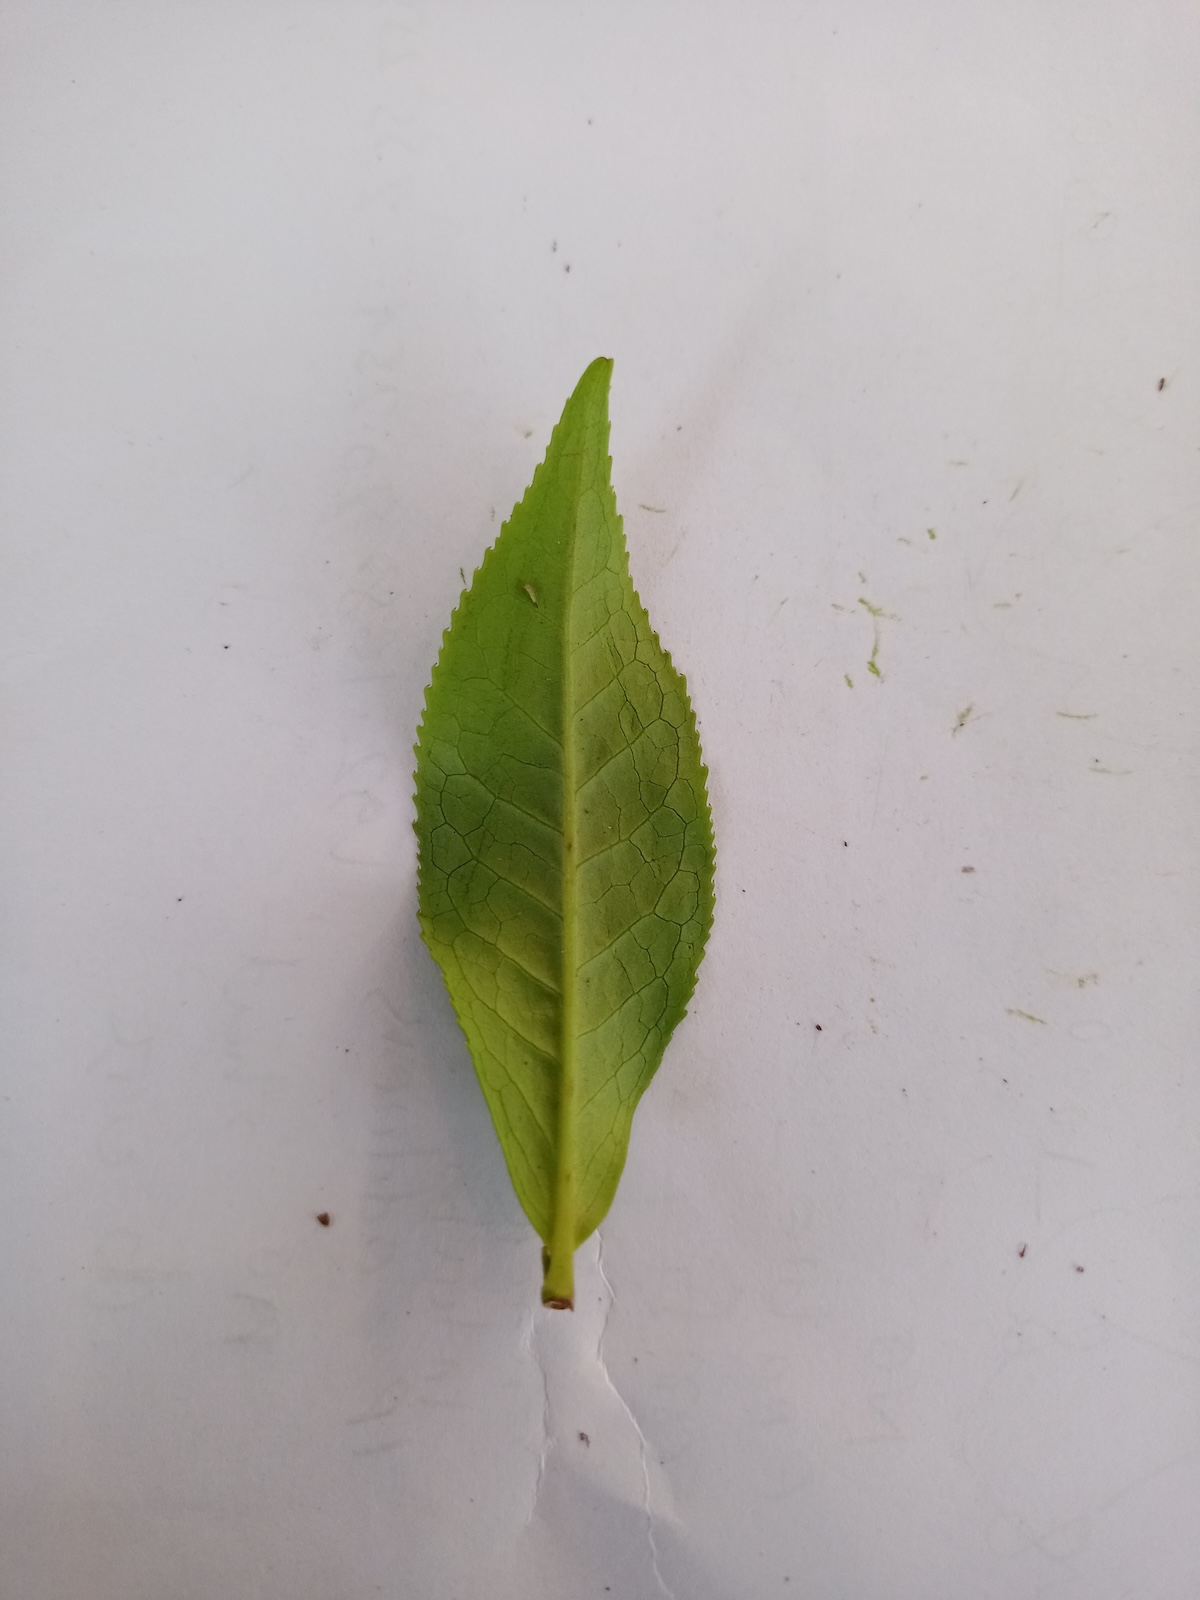
Label: Healthy leaf